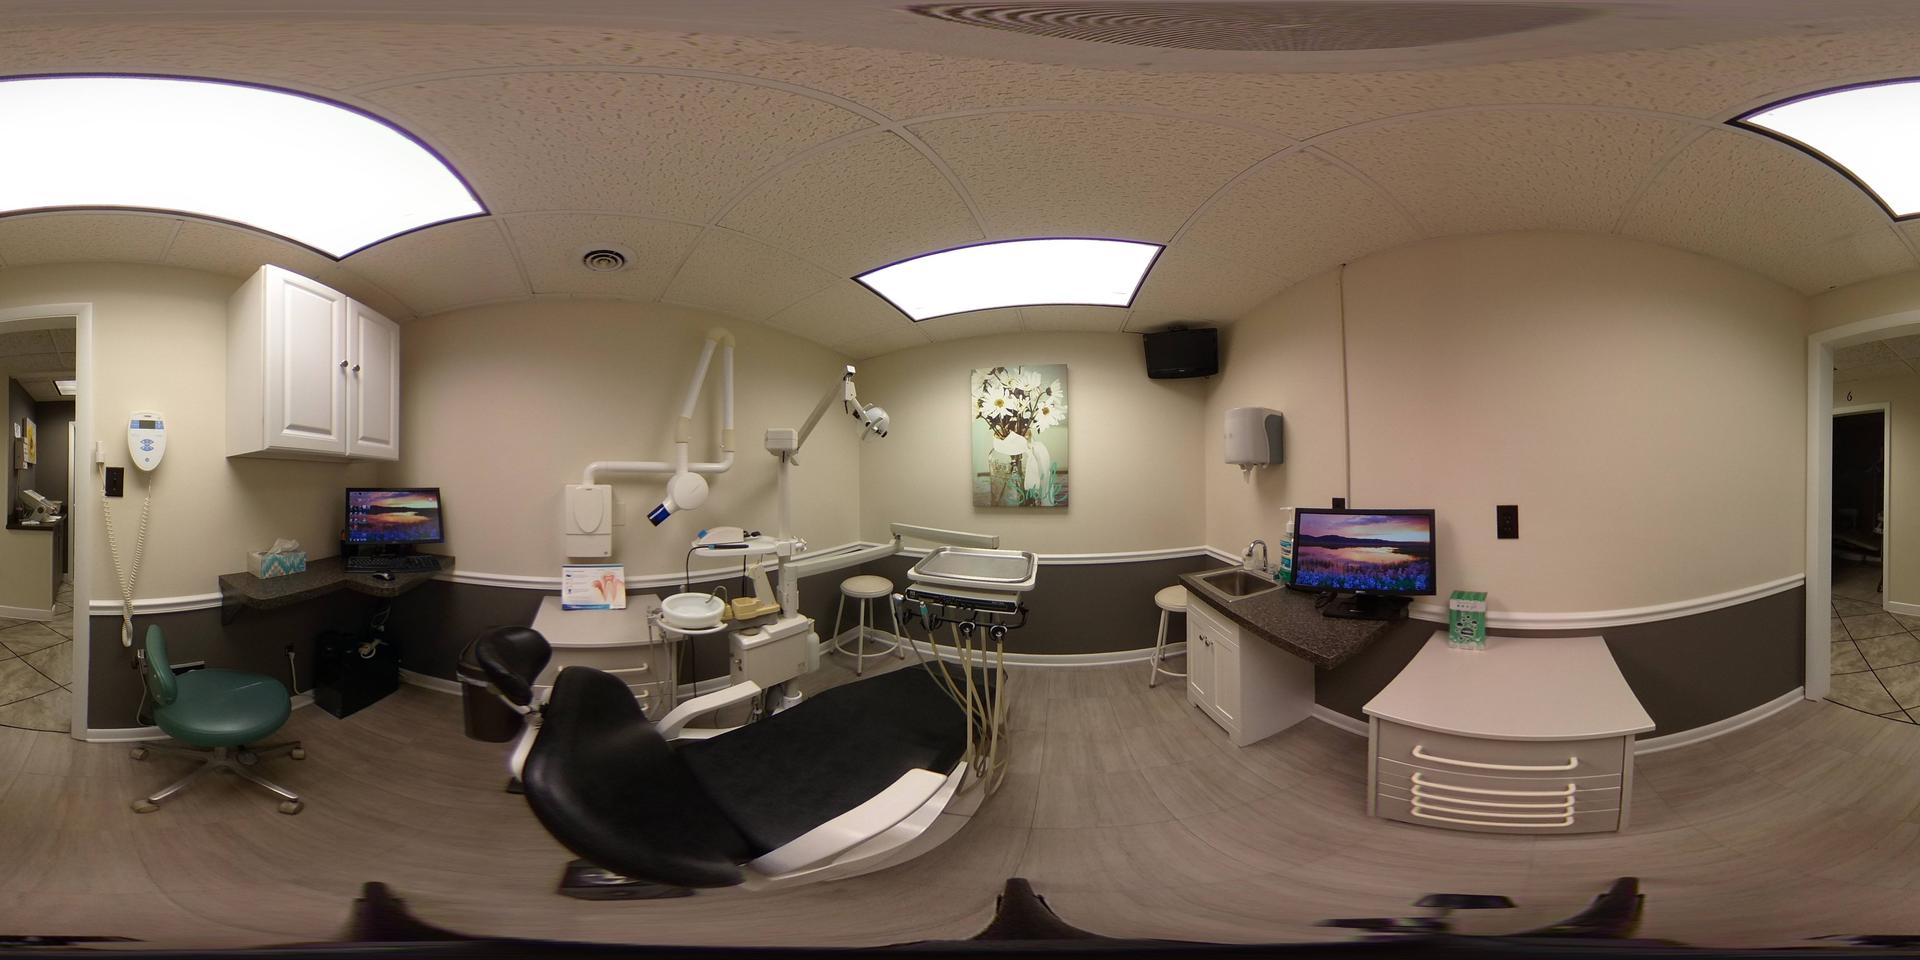
Referred object: the computer screen to the left in the current view

Referred object: the painting of white flowers